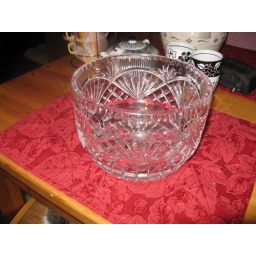
This bowl will make a great gift..I can see a nice layered banana pudding in it..or a multitude of fruit..it's gorgeous